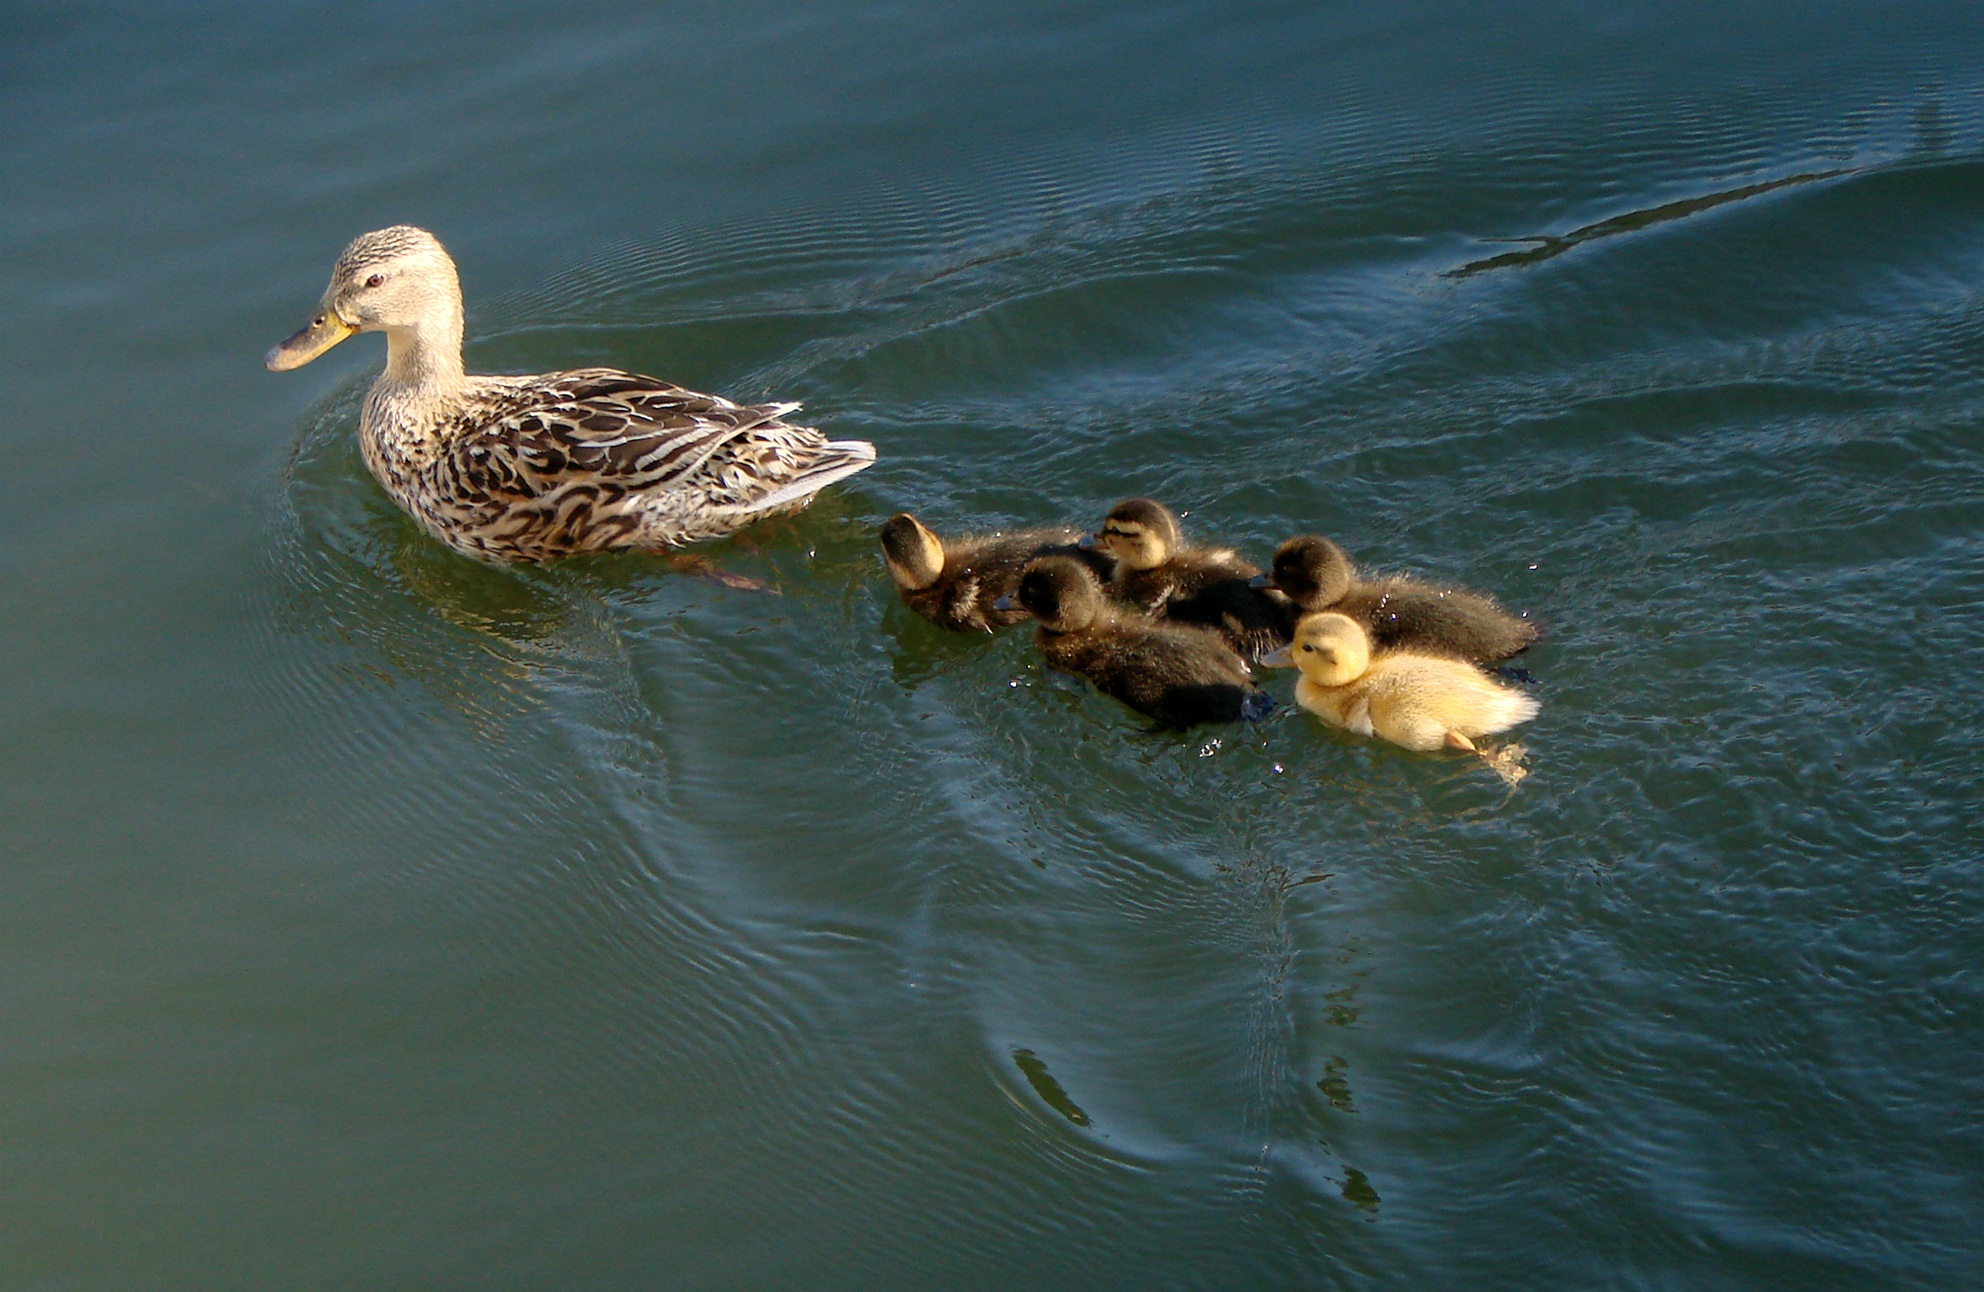
sea, water, bird, wing, cute, wildlife, young, reflection, beak, fauna, motherhood, birds, family, mother, duck, vertebrate, ducks, waterfowl, babies, water bird, mallard, ducklings, ducks geese and swans